Some Blondes Are Dangerous

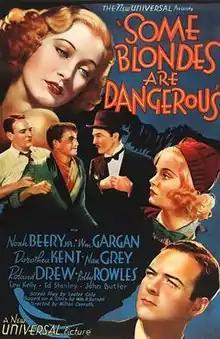
Theatrical release poster

Some Blondes Are Dangerous is a 1937 American drama film directed by Milton Carruth and written by Lester Cole. It is based on the 1930 novel "Iron Man" by W. R. Burnett. The film stars Noah Beery Jr., William Gargan, Nan Grey, Dorothea Kent, Roland Drew, Lew Kelly, Polly Rowles and John Butler. The film was released on November 1, 1937, by Universal Pictures.